James Truesdell Kilbreth

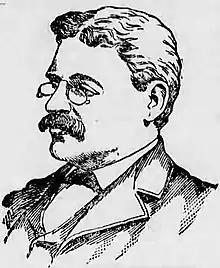
From the "Carlisle Daily Herald" (Carlisle, PA), June 24, 1897

James Truesdell Kilbreth (March 12, 1841 – June 23, 1897) was a lawyer, judge and political figure who served as Collector of the Port of New York, an important federal government post in pre-Sixteenth Amendment times, when customs duties and excise taxes were the primary sources of US federal government revenue.